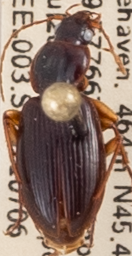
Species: Synuchus impunctatus
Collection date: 2021-07-06
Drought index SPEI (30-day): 0.548
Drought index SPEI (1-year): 0.54
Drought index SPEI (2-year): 1.348